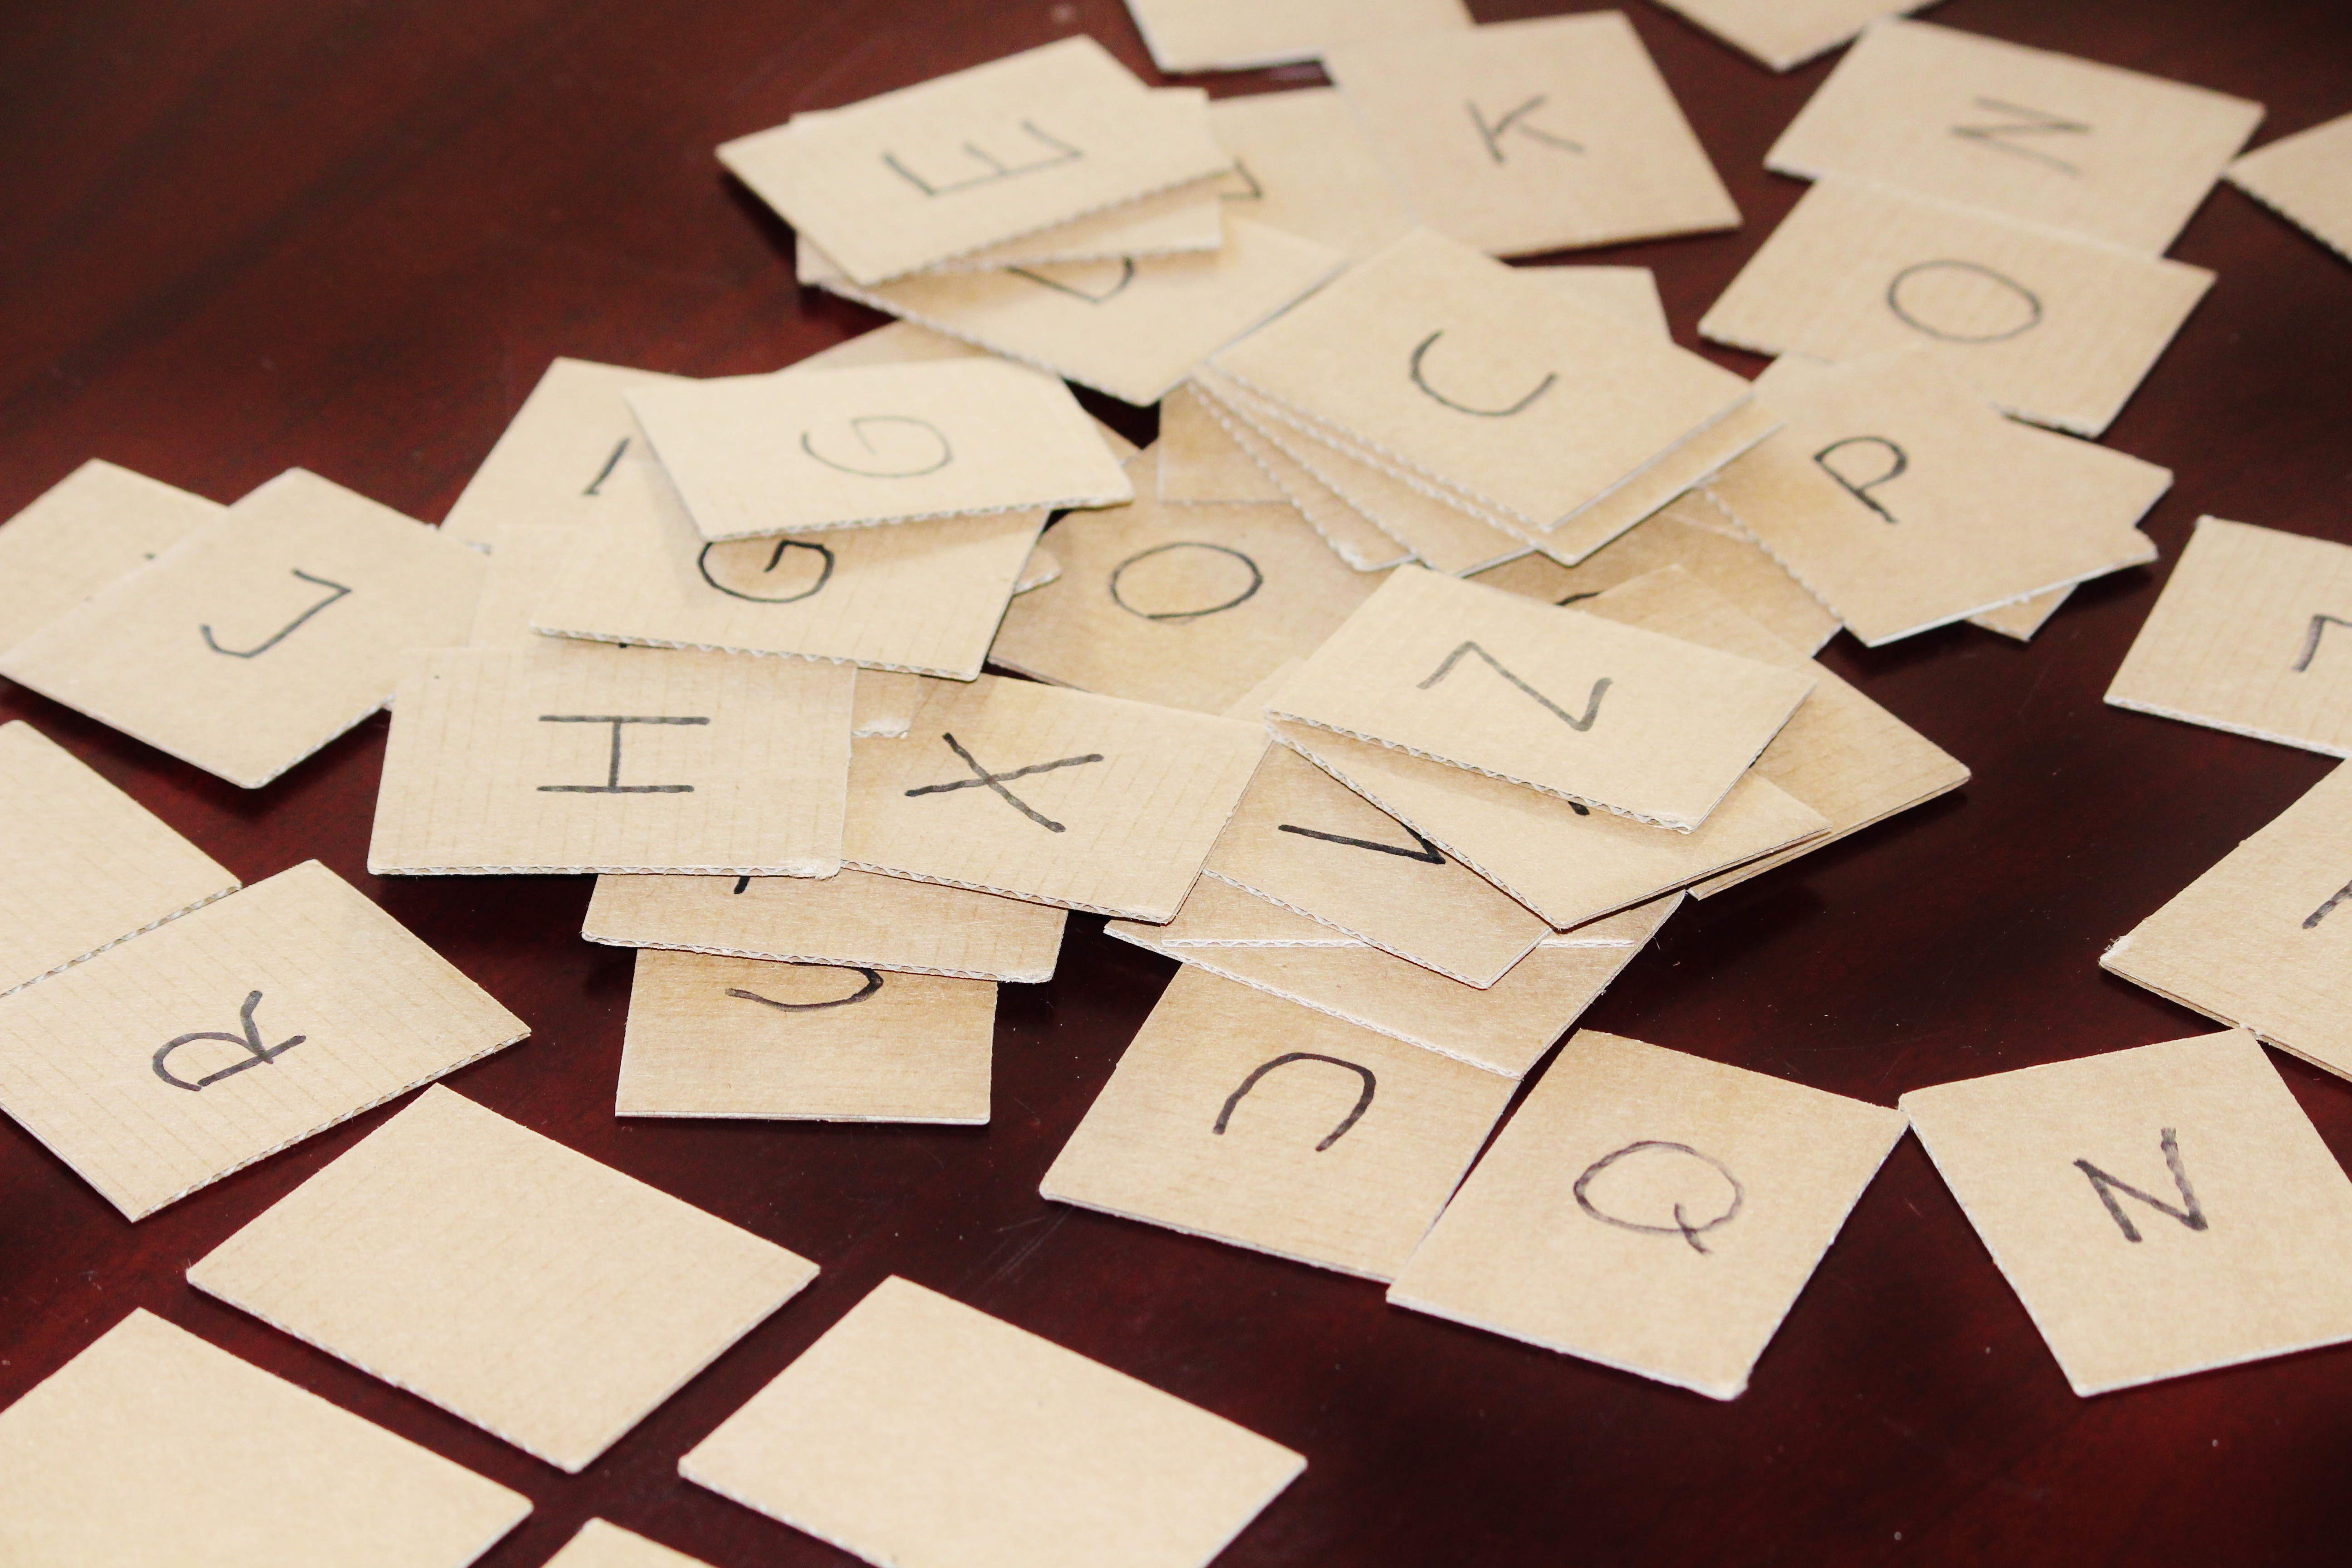
writing, play, number, pattern, memory, toy, arrangement, brand, font, art, design, letters, cardboard, organ, shape, concentration, tinker, memory training, learn to read